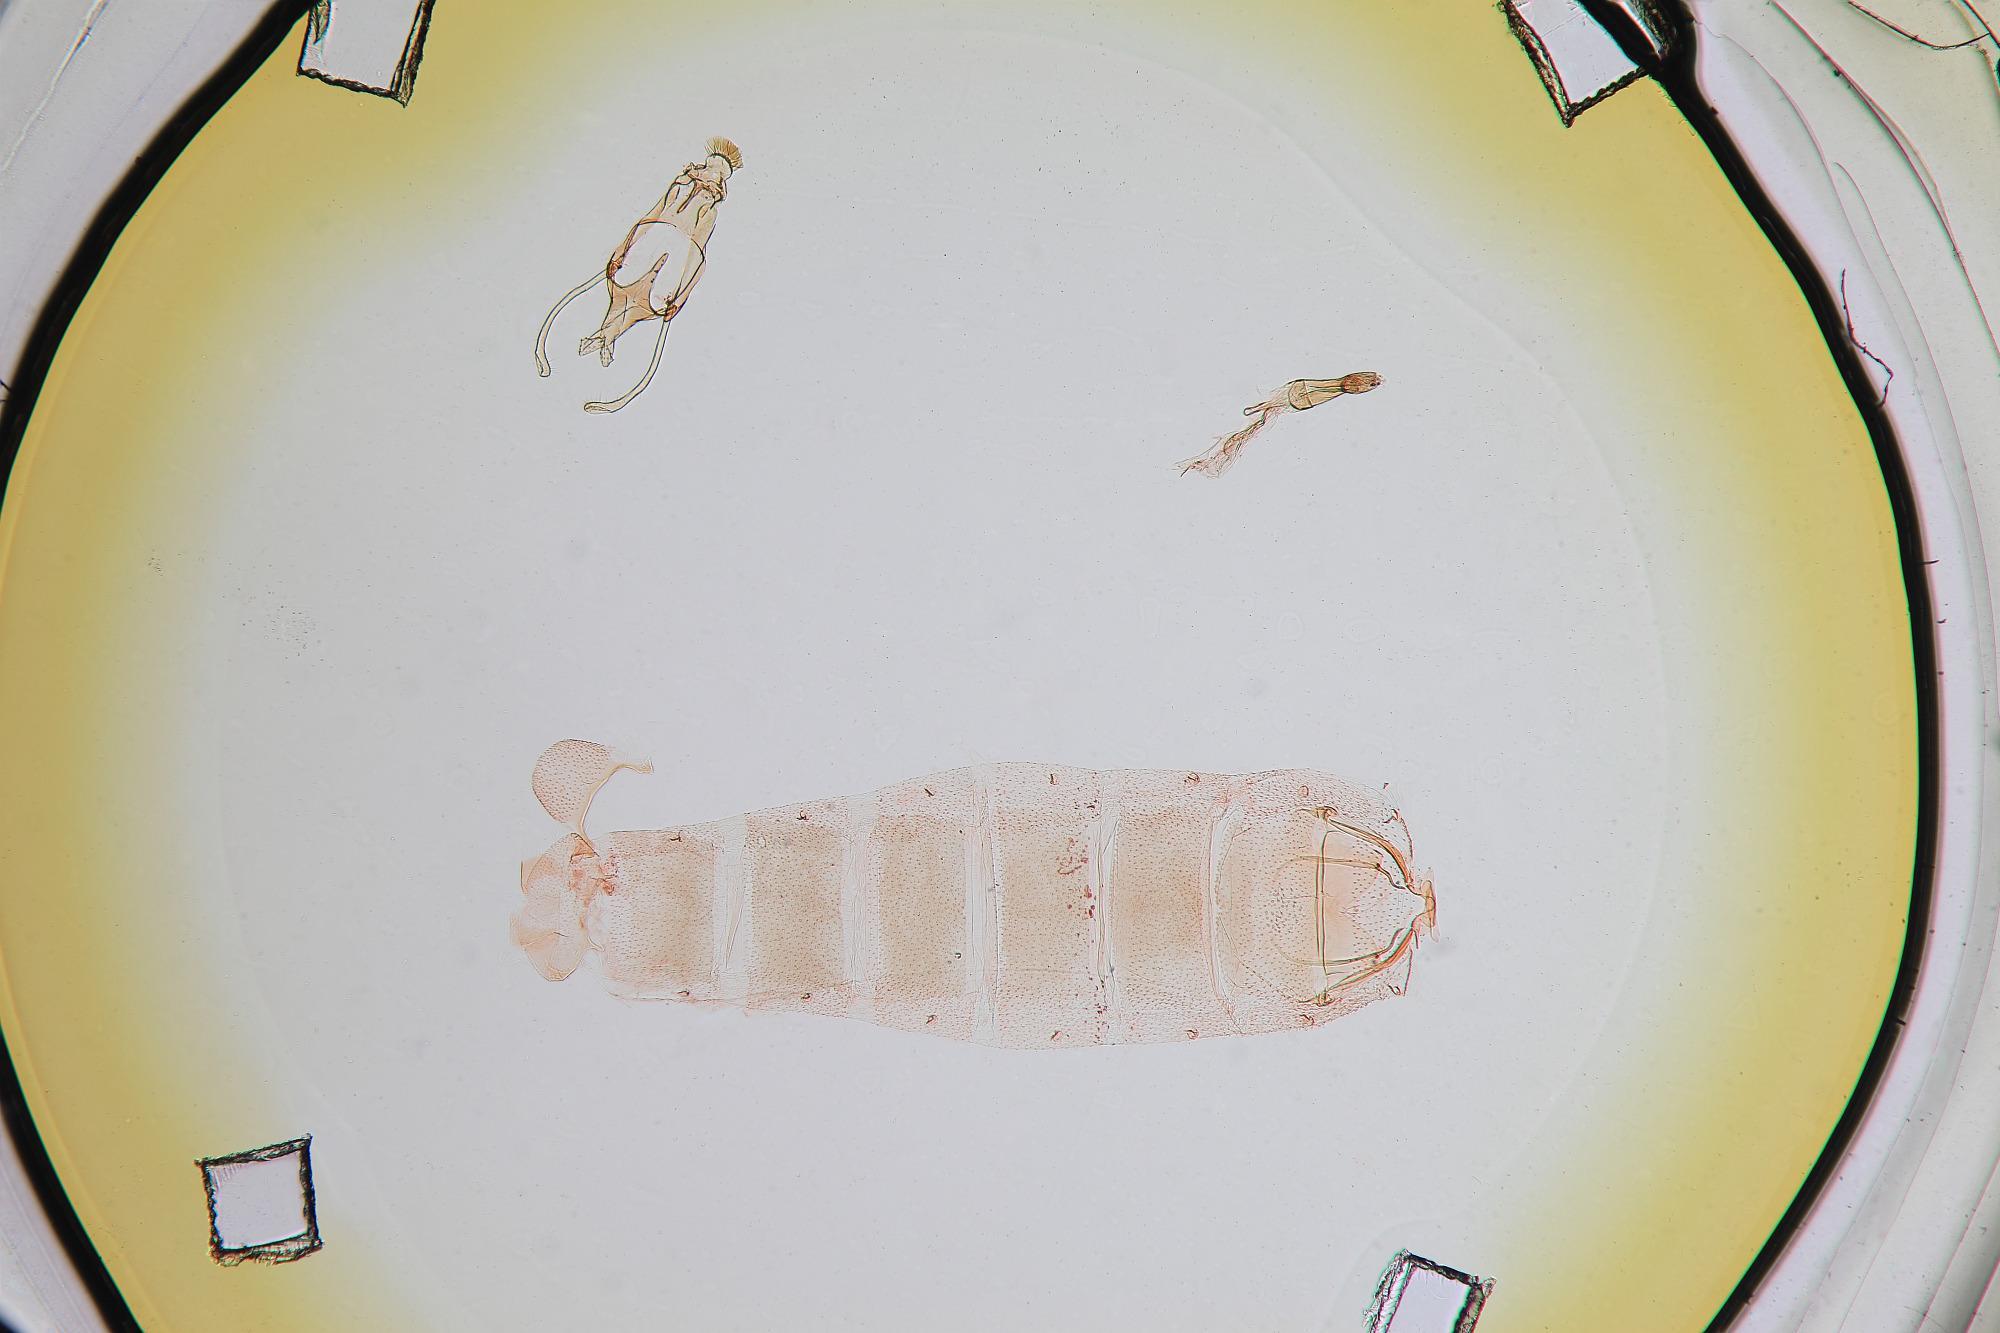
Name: Lita dialis
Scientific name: Lita dialis Hodges, 1966
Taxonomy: Animalia, Arthropoda, Insecta, Lepidoptera, Glossata, Gelechiidae, Gelechiinae
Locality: Paradise, Cochise, Arizona, United States